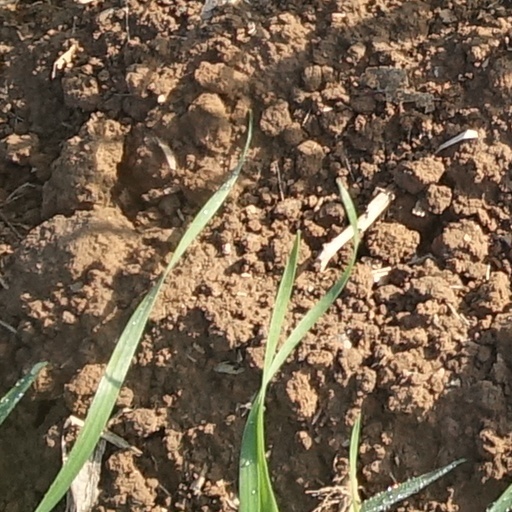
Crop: wheat